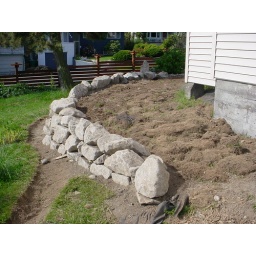
rock retainer wall in Greenwood